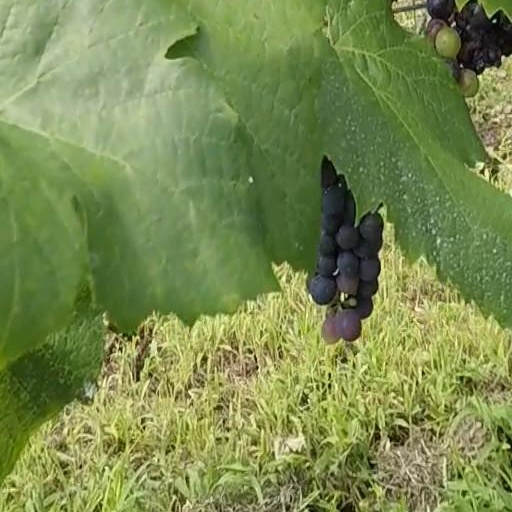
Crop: grape